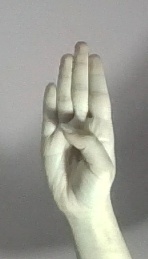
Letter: kaaf